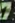
Number: 7